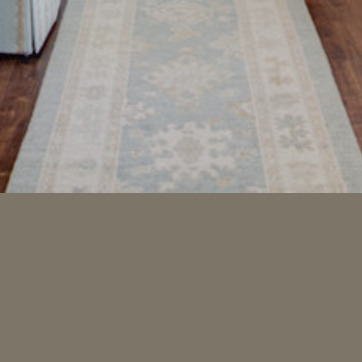
Material: carpet